Question: Please indicate a possible affordance area of the sit_on_bench that can be used for sitting on
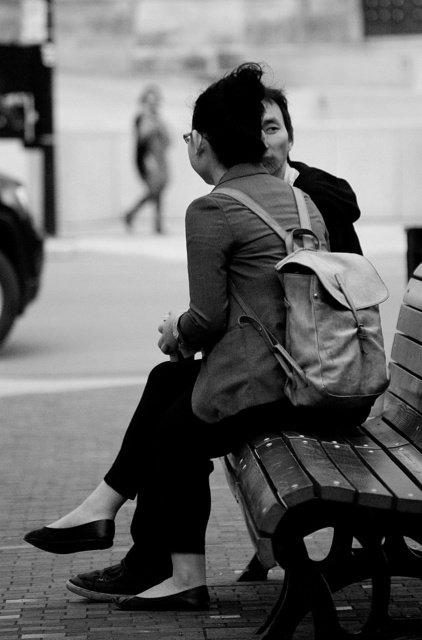
Answer: [214.648, 400.261, 418.948, 530.554]